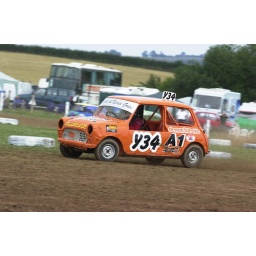
That's our big white bus in the background